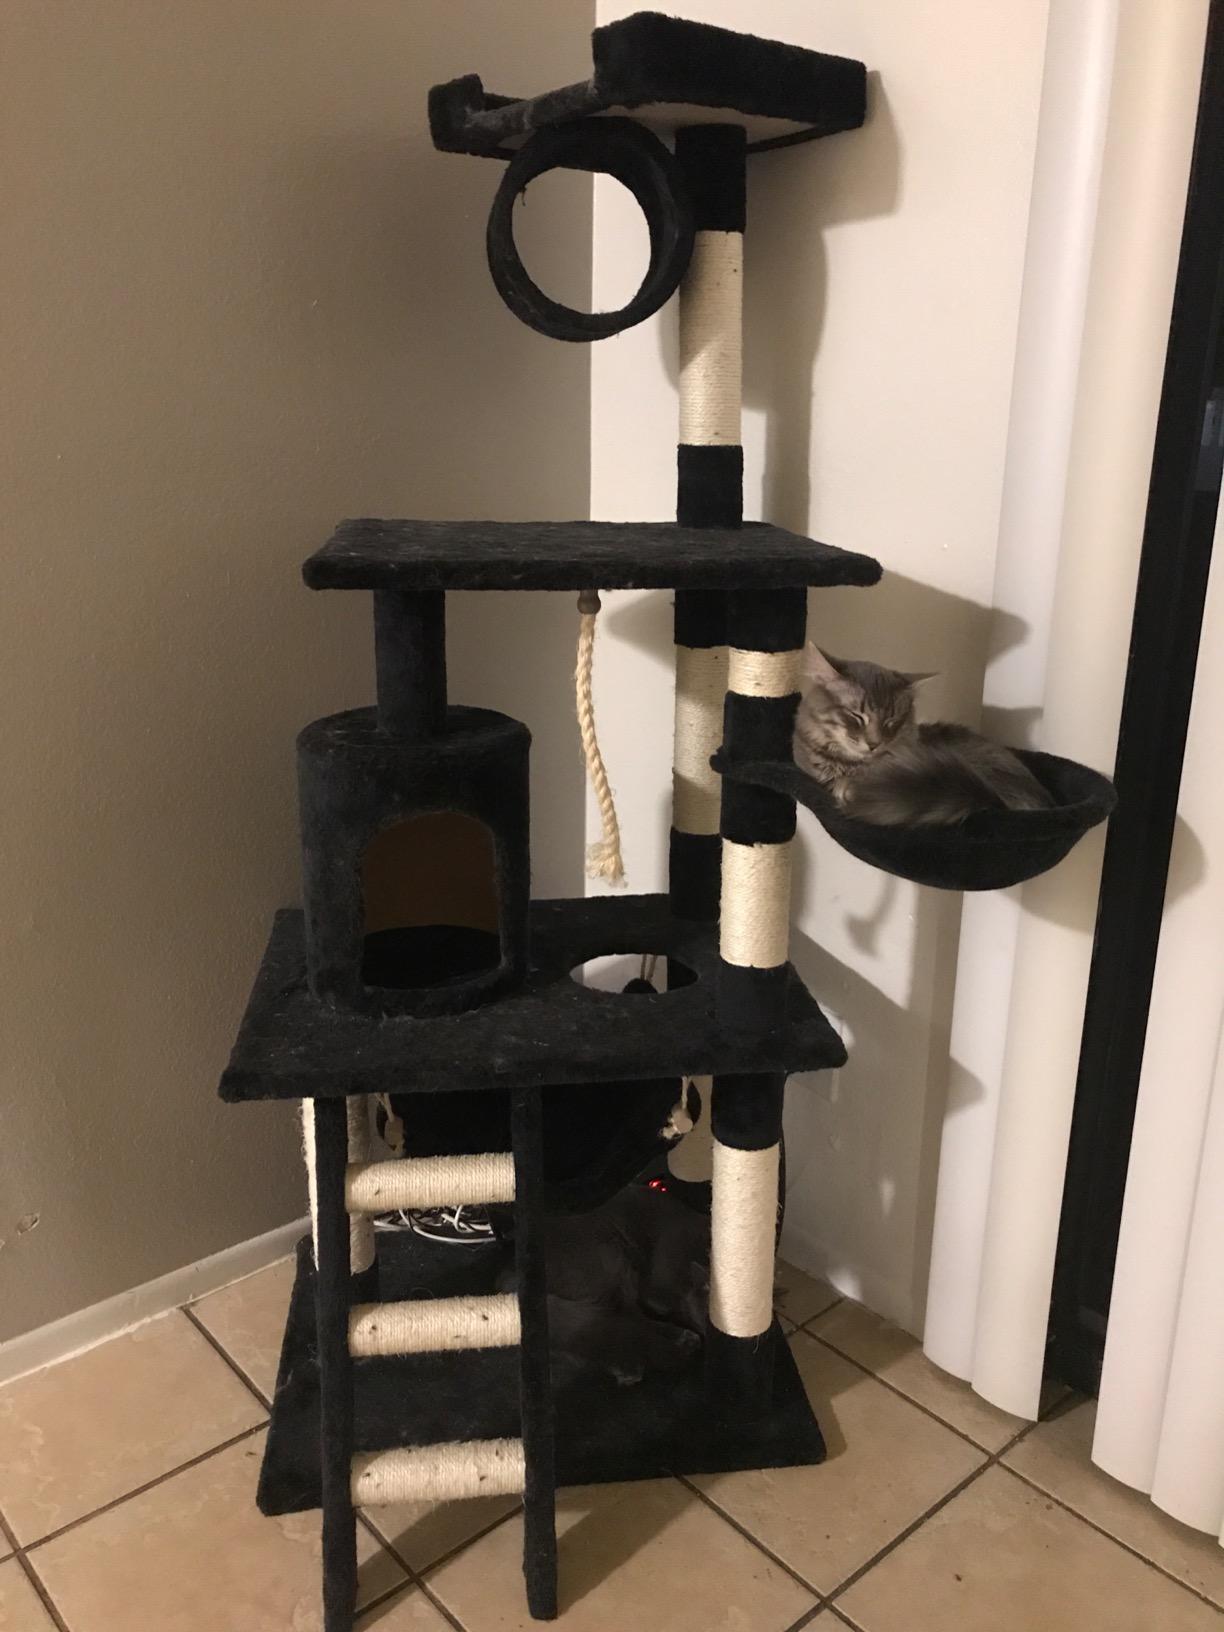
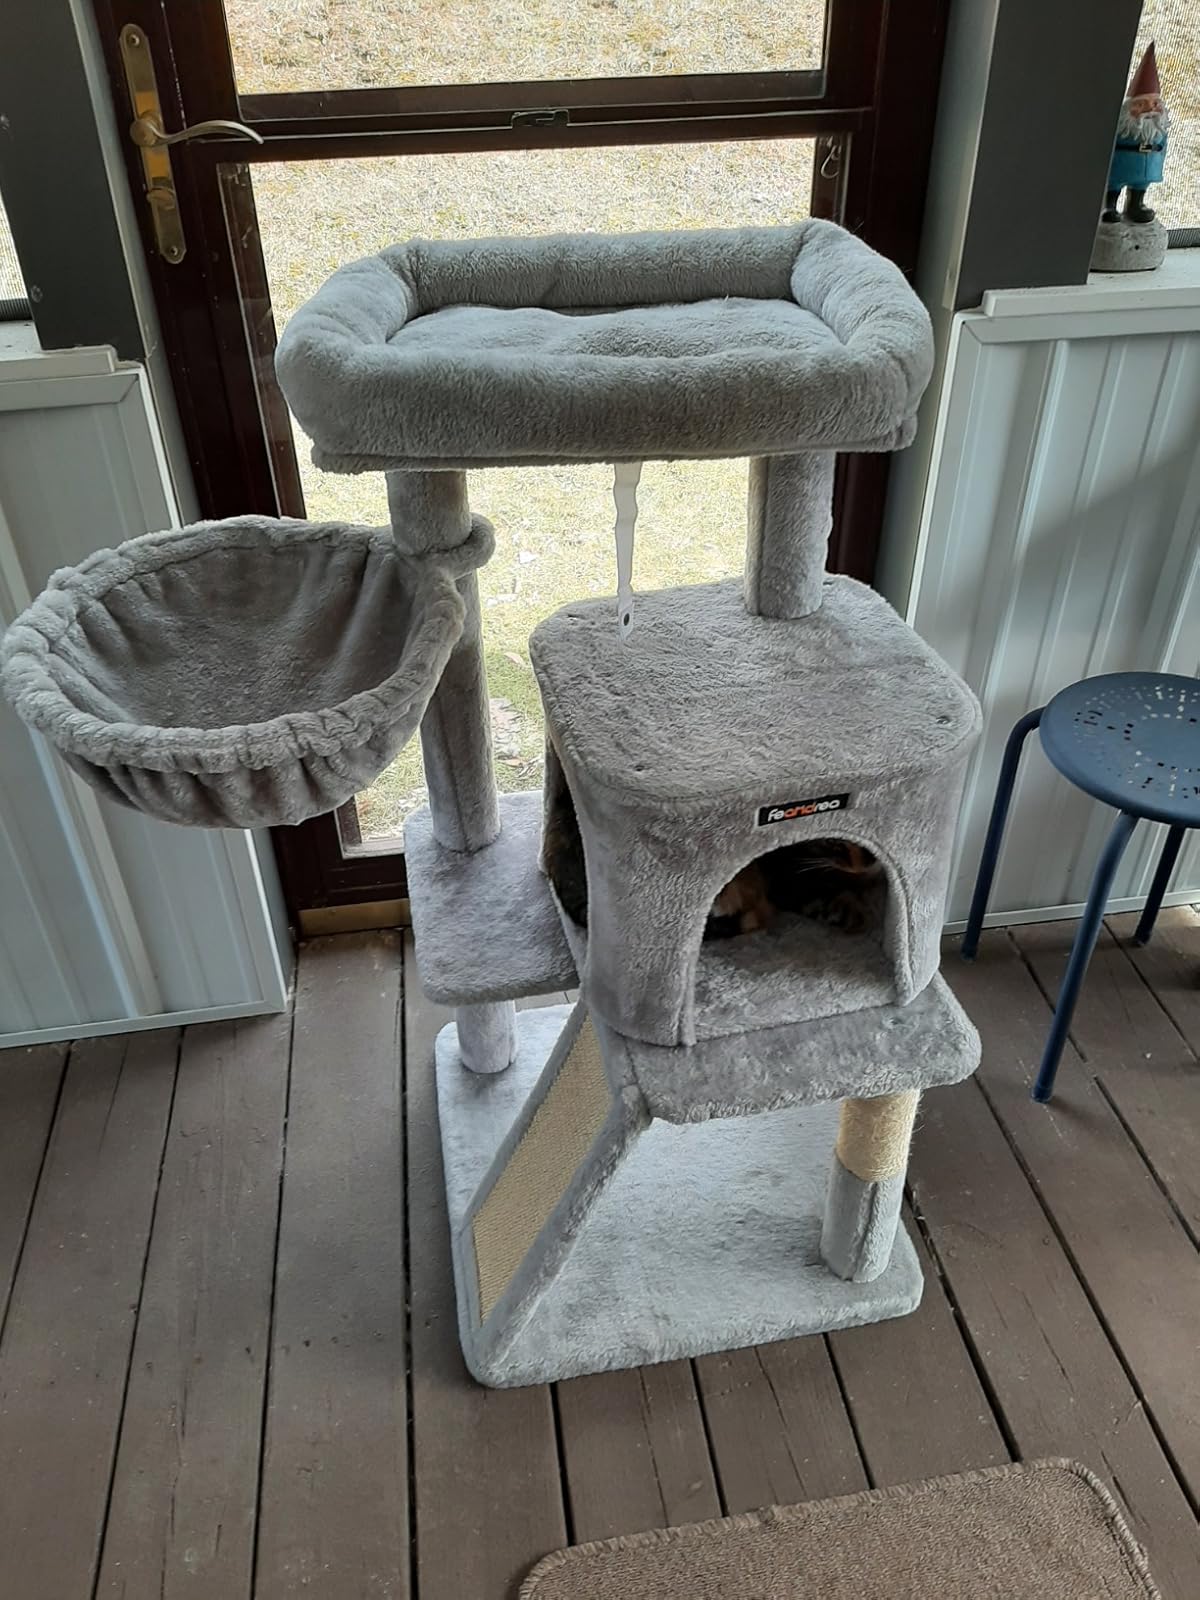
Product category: items_cat tree
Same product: no